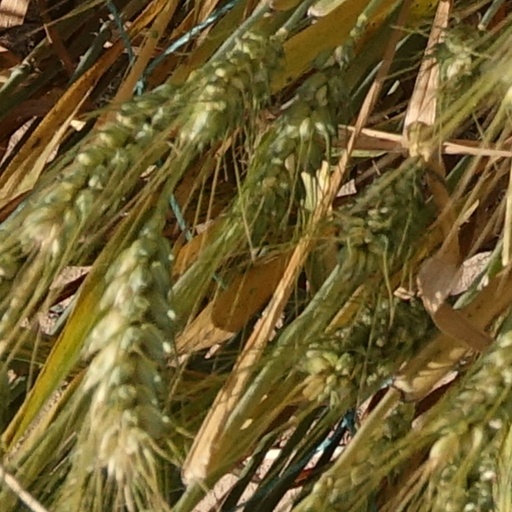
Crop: wheat